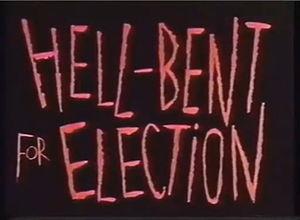
Titre du cartoon ""Hell-Bent for Election"" (capture d'écran archive.org) (1944).